Head coach

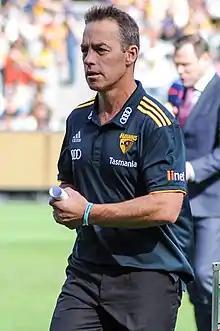
Alastair Clarkson, head coach of the Hawthorn Football Club

At the professional level, head coaches often earn several million dollars a year, although there is considerable overlap between the salaries paid to top-earning college coaches and the range of salaries paid to head coaches in the National Football League. Since they do not have to travel the country recruiting high school players, head coaches at the professional level have much more time to devote to tactics and playbooks, which are coordinated with staff who are typically paid even more than at the college level. They typically report to the general manager.